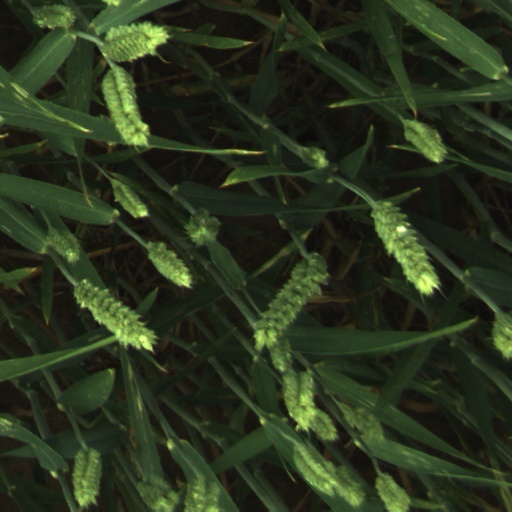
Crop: wheat